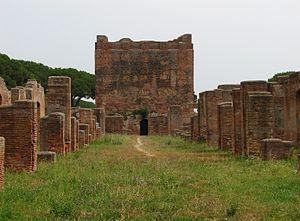
Vue du Cardo Maximus et du Capitolium par l'arrière. Ostia Antica, Italie.IMG_1356 Ostia Antica